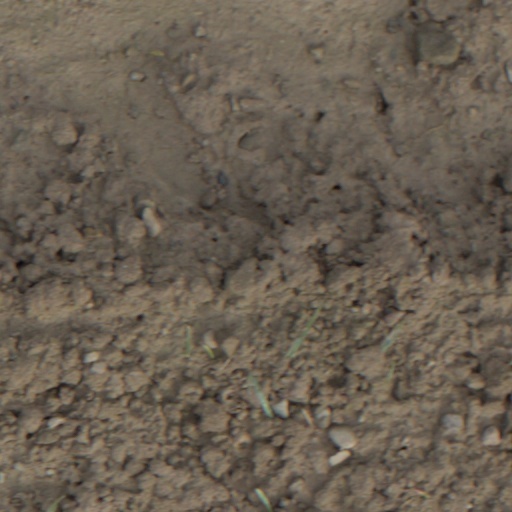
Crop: wheat